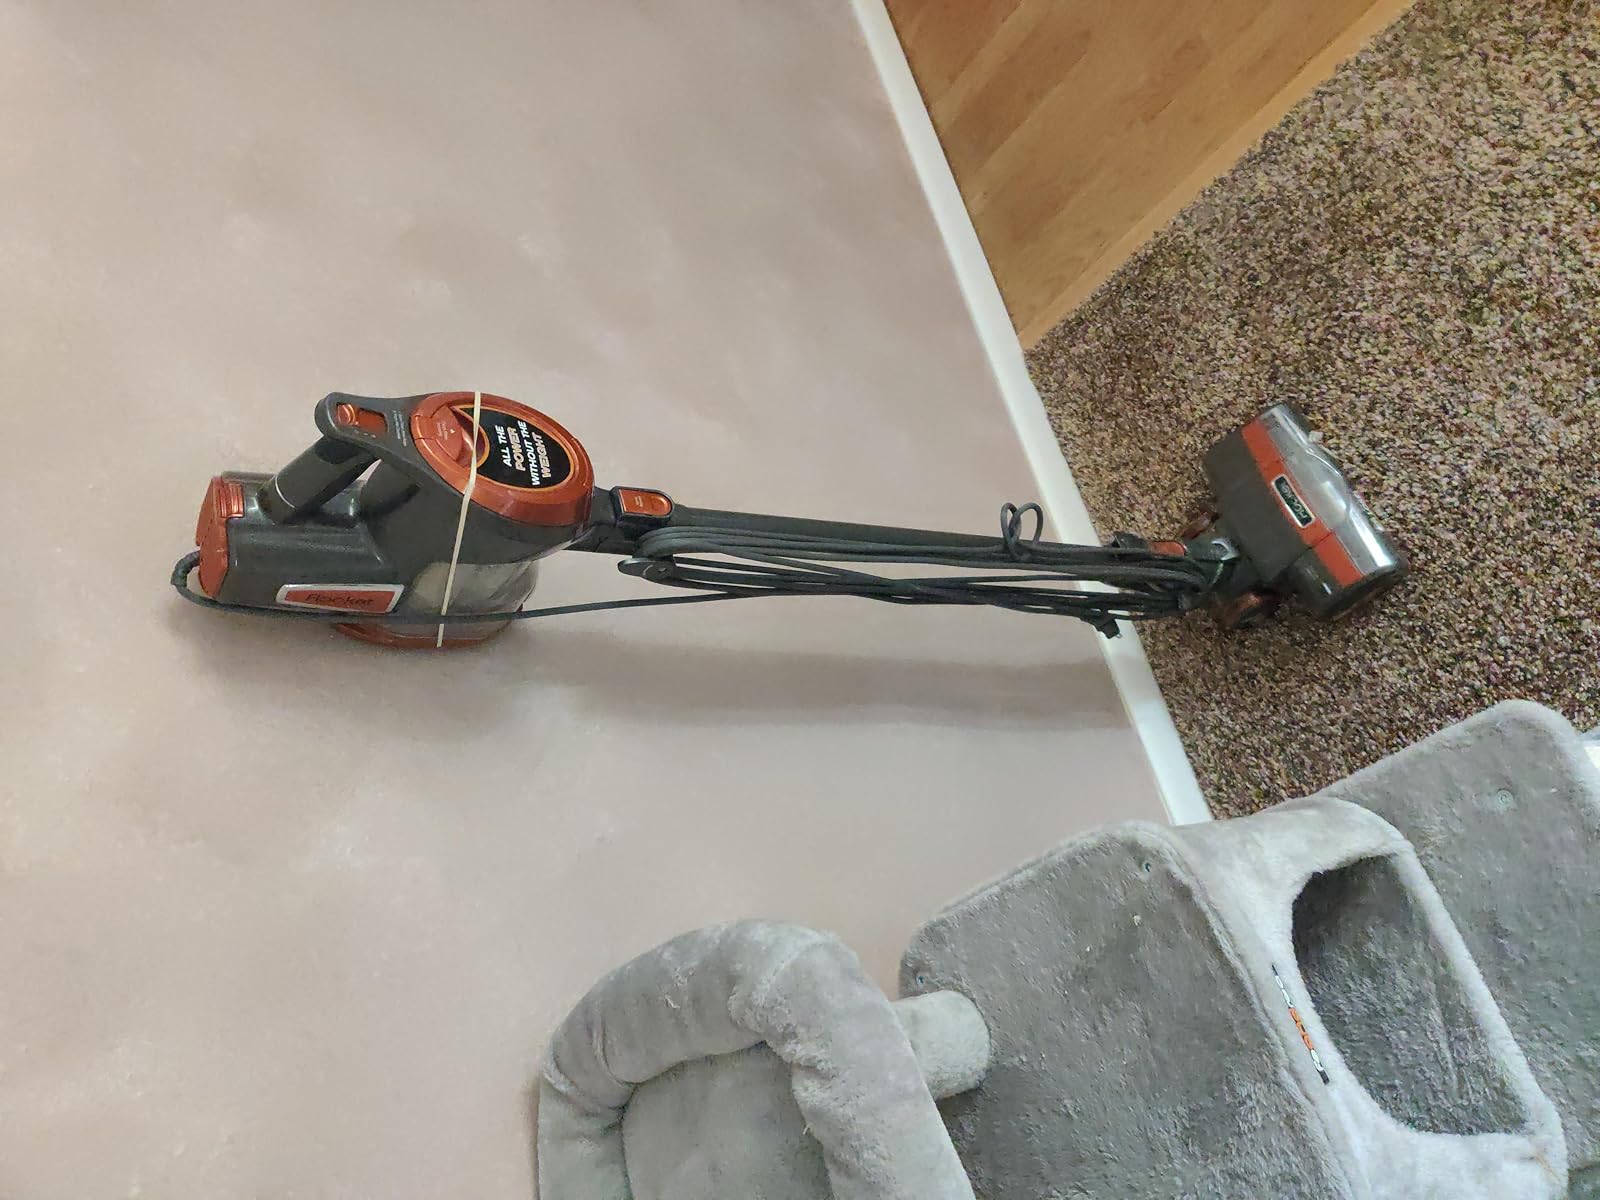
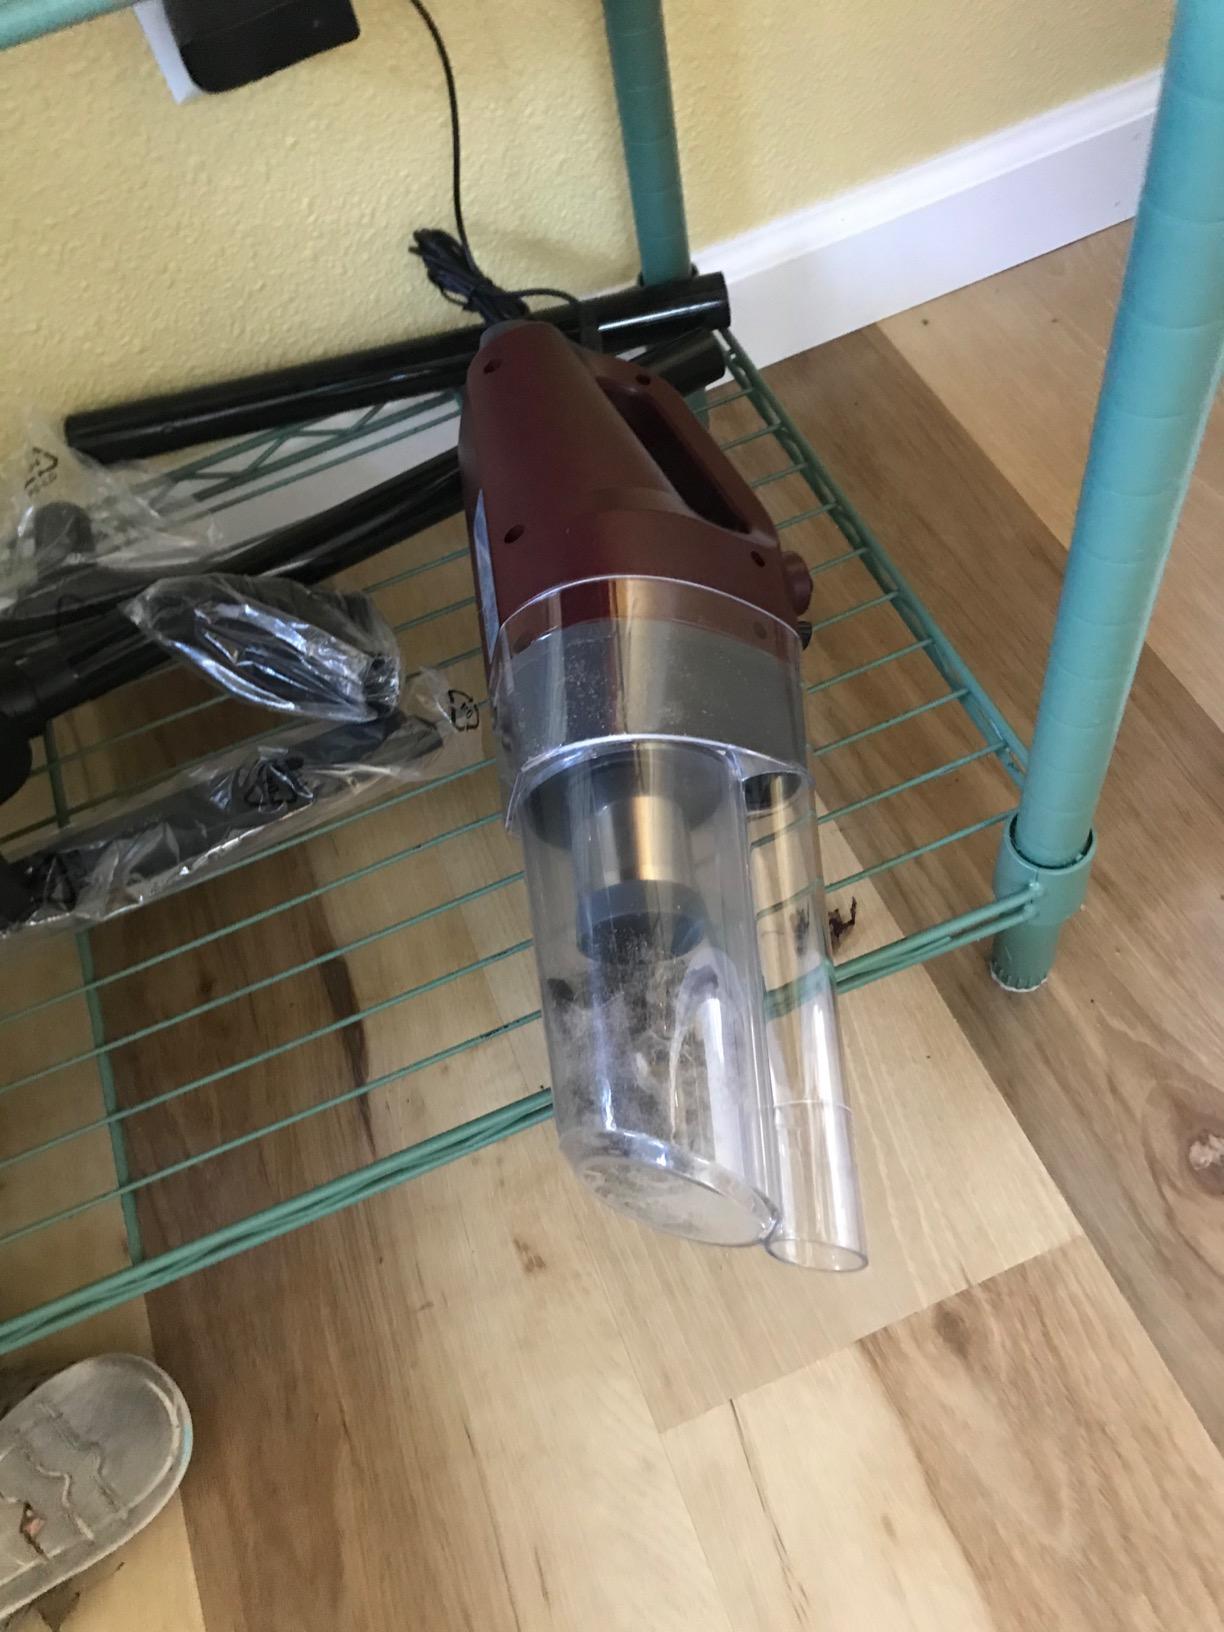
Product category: items_vacuum
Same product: no